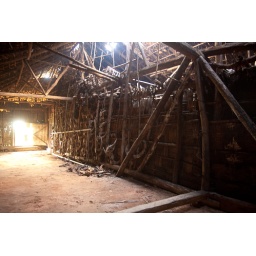
Damage to roof lets in light, without which the interior has no light ( no windows or light apertures)